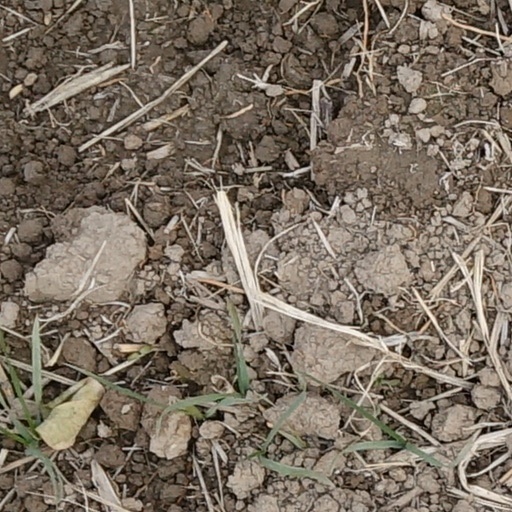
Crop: wheat